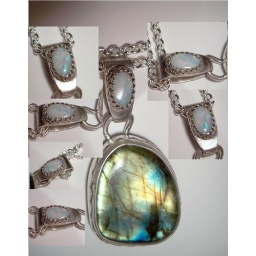
"Geimhreadh"Winters feast of Yule A labradorite And Opal stone Pendant set in sterling silver on 20 inch Chain .